Lactobacillus acidophilus

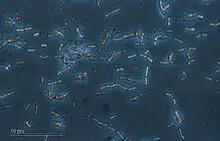
"Lactobacillus acidophilus" under microscope with dark light background.

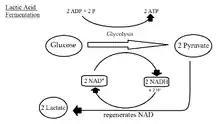
Pathway by which glucose is converted to lactic acid as a means of energy production

"L. acidophilus" is a homofermentative anaerobic microorganism, meaning it only produces lactic acid as an end product of fermentation; and that it can only ferment hexoses (not pentoses) by way of the EMP pathway (glycolysis). "L. acidophilus" has a slower growth time in milk than when in a host due to limited available nutrients. Because of its use as a probiotic in milk, a study done by the American "Journal of Dairy Science" examined the nutrient requirements of "L. acidophilus" in an effort to increase its low growth rate. The study found that glucose and the amino acids cysteine, glutamic acid, isoleucine, leucine, lysine, methionine, phenylalanine, threonine, tyrosine, valine, and arginine are essential nutrients to the growth of "L. acidophilus", with glycine, calcium-pantothenate, and Mn acting as stimulatory nutrients. The study helps to explain the low growth rate of "L. acidophilus" in milk, as some of the amino acids necessary to "L. acidophilus" growth are lacking in milk. Adding amino acids with high rates of consumption to fermented milk is a possible solution to the problem.